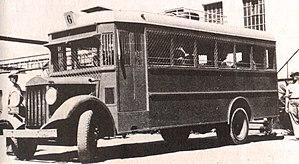
Le sionisme est une idéologie politique nationaliste fondée sur un sentiment national juif, apparue au XIXᵉ siècle, et qui entend permettre aux Juifs d'avoir un État en terre d'Israël.
Le terrorisme palestinien fait référence aux actes de terrorisme perpétrés par des individus ou des organisations palestiniennes, principalement dans le cadre du conflit israélo-palestinien, du nationalisme palestinien et de l'islamisme.
1936 est une année bissextile commençant un mercredi.1936
L’Irgoun, de son nom complet Irgoun Zvaï Leoumi, parfois abrégé en I.Z.L., acronyme lui-même lexicalisé en Etzel, est une organisation armée sioniste en Palestine mandataire, née en 1931 d’une scission de la Haganah, et dirigée à partir de 1943 par Menahem Begin.
Avraham Tehomi, né en 1903 à Odessa, dans l'Empire russe, mort en 1990 était un militant sioniste et le commandant de la Haganah de Jérusalem de 1929 à 1931. Son pseudonyme dans la clandestinité était Gideon.